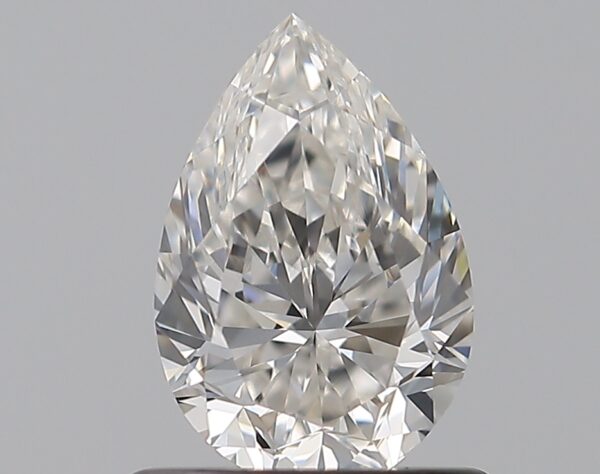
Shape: pear
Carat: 0.7
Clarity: SI1
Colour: H
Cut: VG
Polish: EX
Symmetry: VG
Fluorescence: N
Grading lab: GIA
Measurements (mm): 7.31 x 4.91 x 3.18